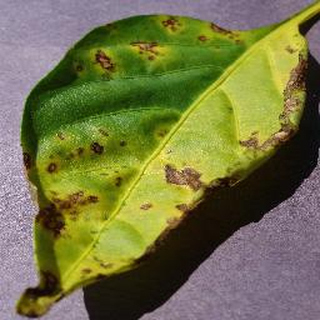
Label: bell_pepper_bacterial_spot